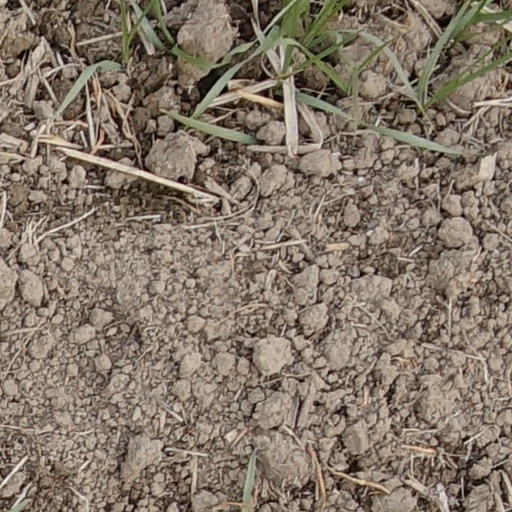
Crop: wheat